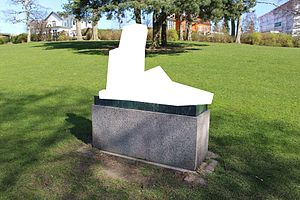
Helen Schou / Værker
Morgengry i Lyngby Folkepark (censureret på grund af ophavsret).
Foto af placeringen af Helen Schous skulptur 'Morgengry' i Folkeparken, Kongens Lyngby, Danmark
Helen Schou, født Rée var en dansk billedhugger, datter af vekselerer I.M. Rée og hustru Dagmar f. Albeck. Oprindeligt kastede hun sig over tegningen og maleriet, men hun skiftede over til skulpturen og var elev af Anne Marie Carl Nielsen fra 1922 til 1927. På dette tidspunkt arbejdede Anne Marie Carl Nielsen på rytterstatuen af Christian IX, og da Helen Schou var hesteinteresseret og en habil skolerytterske, lå det lige for, at hun skulle gå videre i denne retning. Hun kom senere på Kunstakademiet. Hendes anatomiske viden om hesten skyldtes ikke kun æstetiske studier, men også hendes deltagelse i dissektioner af heste på Landbohøjskolen.